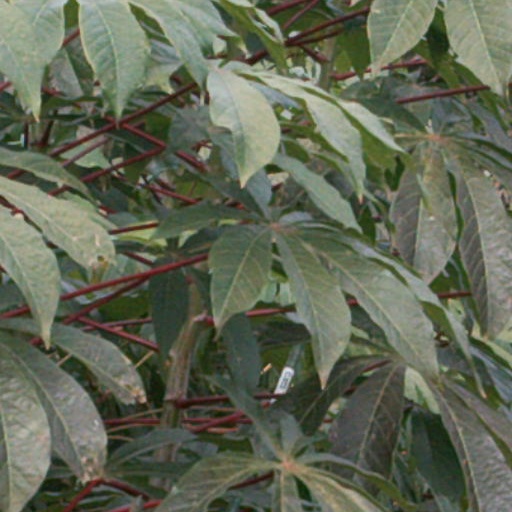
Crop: cassava